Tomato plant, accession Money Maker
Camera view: tilt-top (135 deg); turntable rotation: 0 degrees
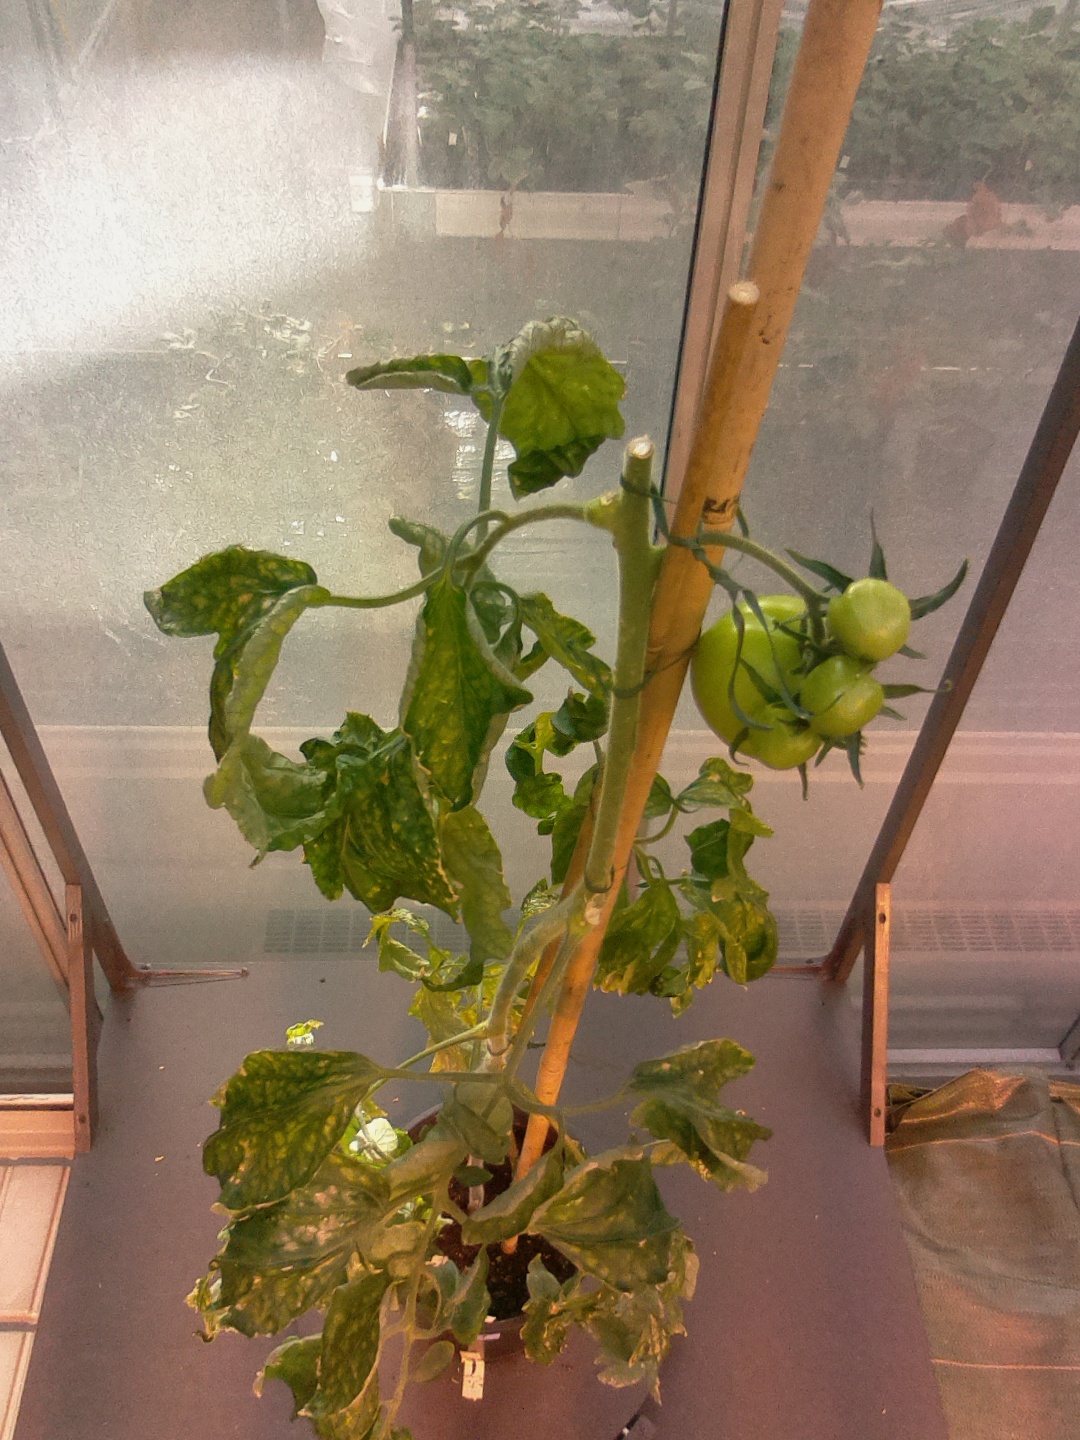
BBCH growth stage 78: 80% -90% of final fruit size